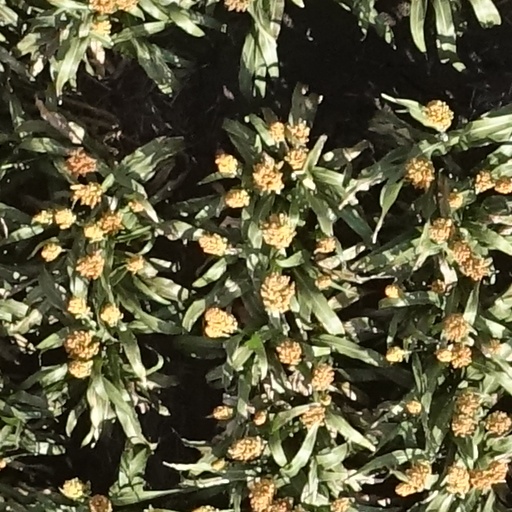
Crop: sorghum